Girls' Club Foundation

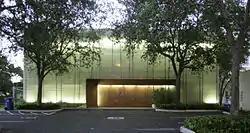

Girls' Club Foundation (Girls' Club) is a privately funded non-profit foundation providing an art gallery and exhibition space in the center of Fort Lauderdale, Florida, United States.